Herman Wirth

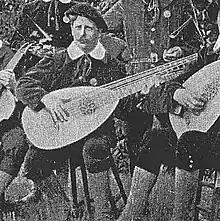
Wirth with his archlute as a member of the Dietsche Trekvogels, March 1920

Hermann Felix Wirth (also known as Herman Wirth Roeper Bosch or Herman Felix Wirth; 6 May 1885 – 16 February 1981) was a Dutch-German historian and scholar who specialised in studying music, ancient religions, myths and symbols. He was involved in founding the SS-organization "Ahnenerbe" but was later pushed out by Heinrich Himmler.